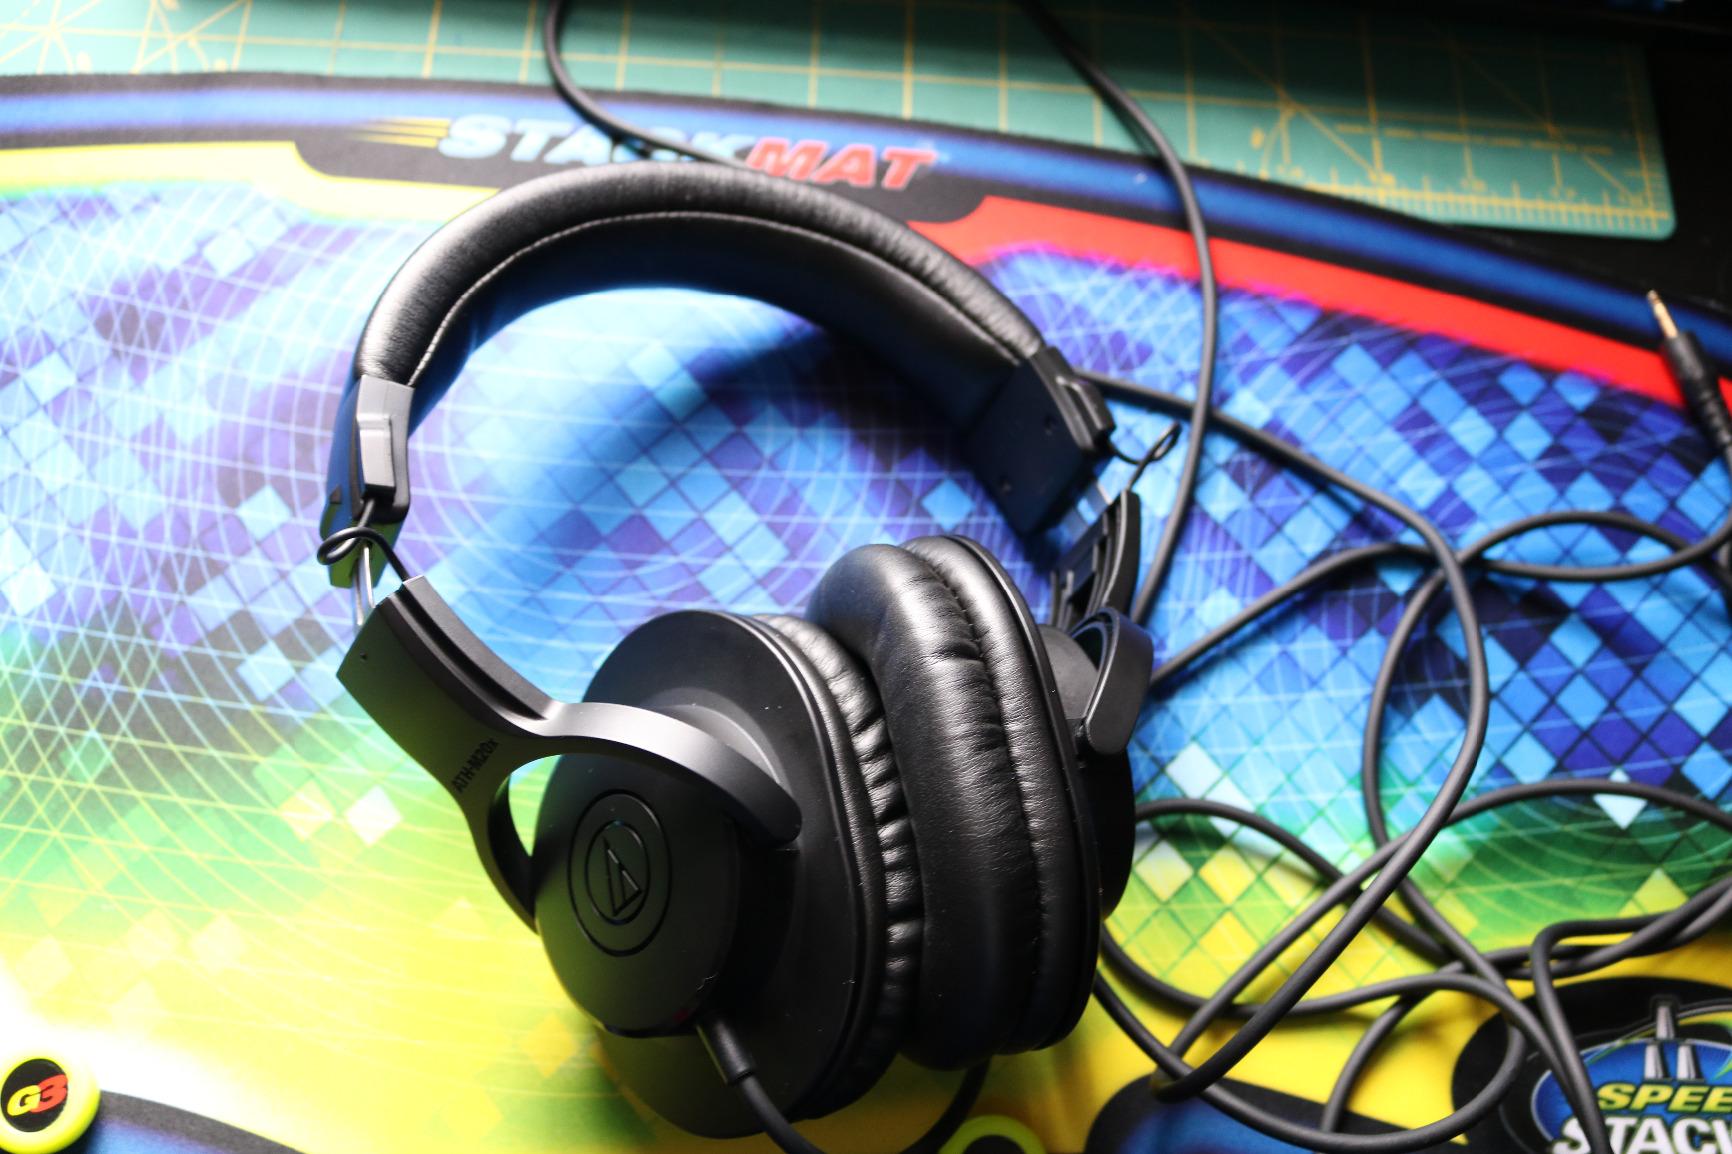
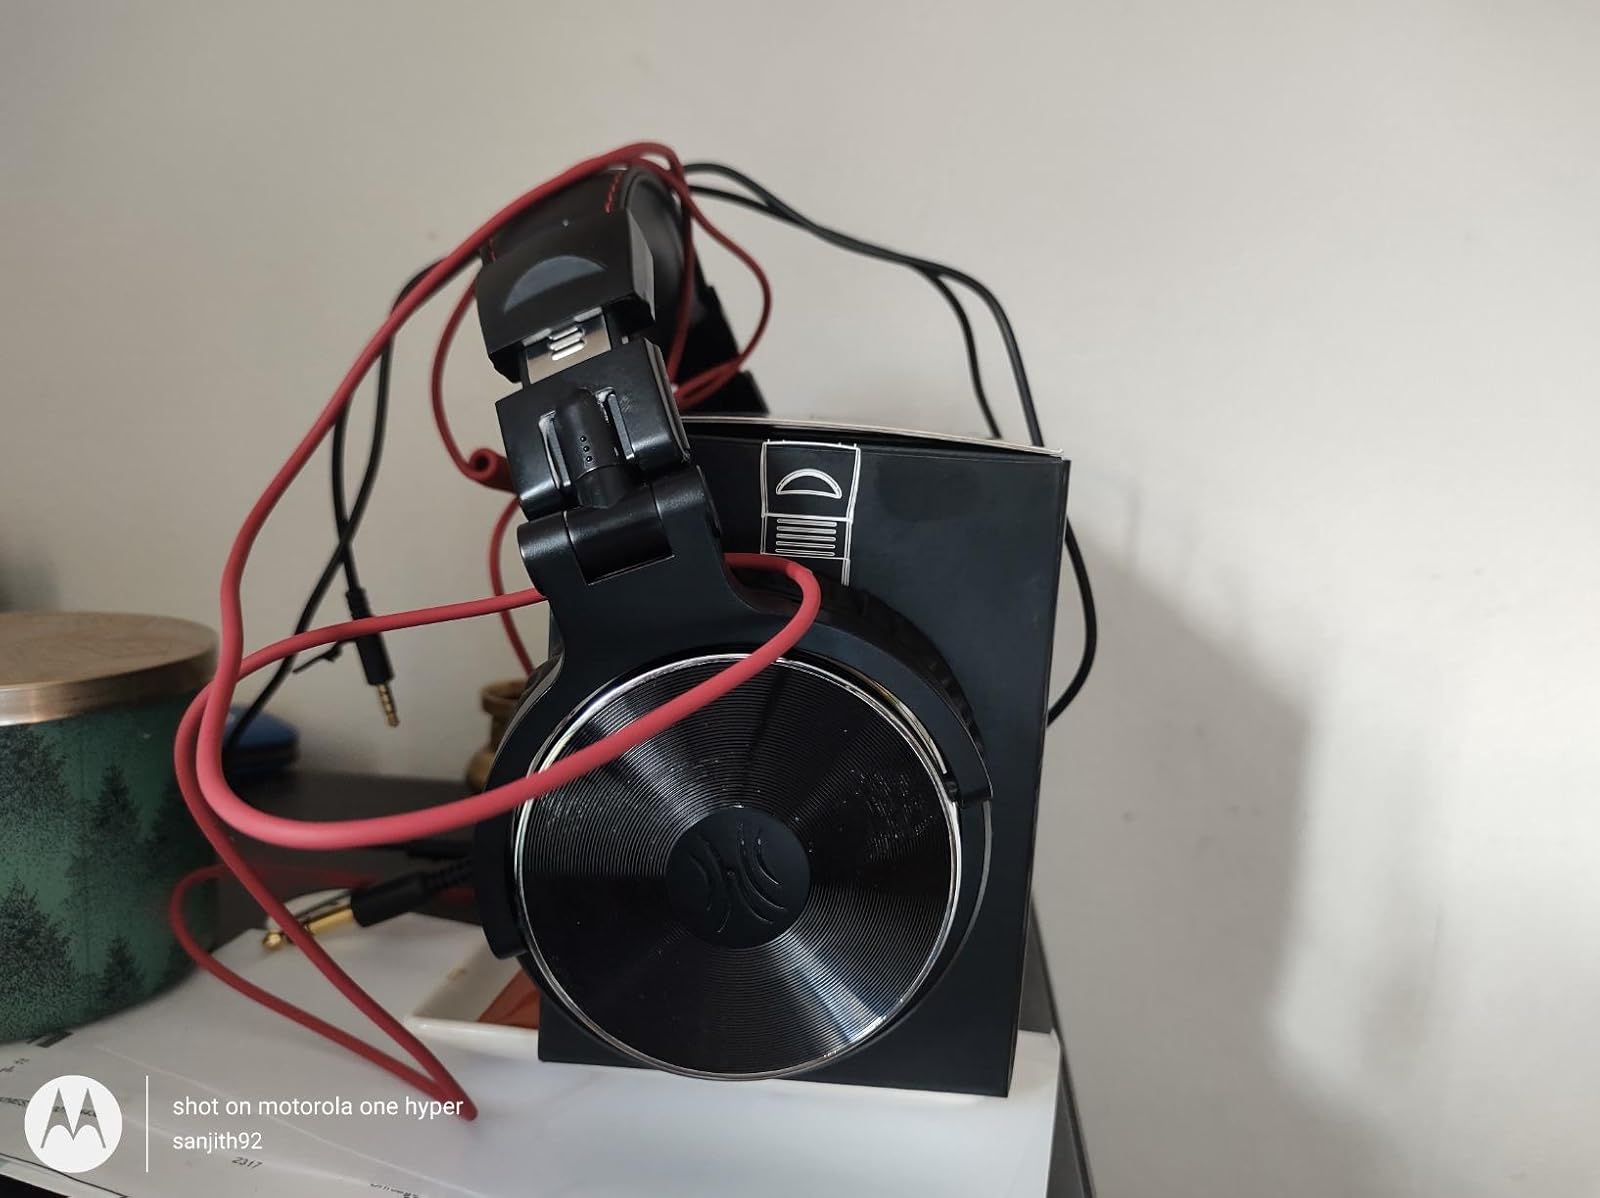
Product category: headphones
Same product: no